The B-52s

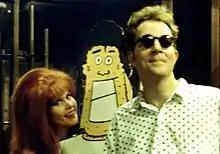
Pierson and Schneider in Boston during the "Cosmic Thing" tour, 1989

The next single, "Love Shack", with its party vibe and colorful music video, became their first top 40 hit on the "Billboard" Hot 100, ultimately reaching No. 3 in November 1989. That peak was matched in March 1990 when their follow-up single, "Roam", also reached No. 3. In Australia, the country that had most embraced the band a decade earlier, "Love Shack" remained at No. 1 for eight weeks.